V sign

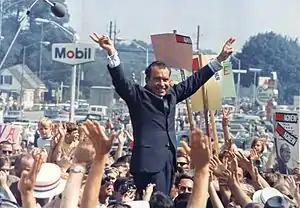
U.S. presidential candidate Richard Nixon using the gesture as a victory sign in 1968

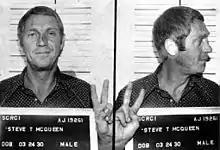
Actor Steve McQueen making the Vsign (for peace) during a mug shot, after a drunk driving arrest (1972)

Where the palm of the hand is facing inward toward the signer (i.e. the back of the hand faces the observer), this is seen as insulting gesture in Australia, Ireland, New Zealand, South Africa, and the United Kingdom.